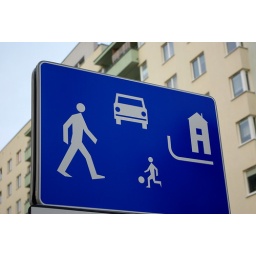
A street sign ... in Wroclaw